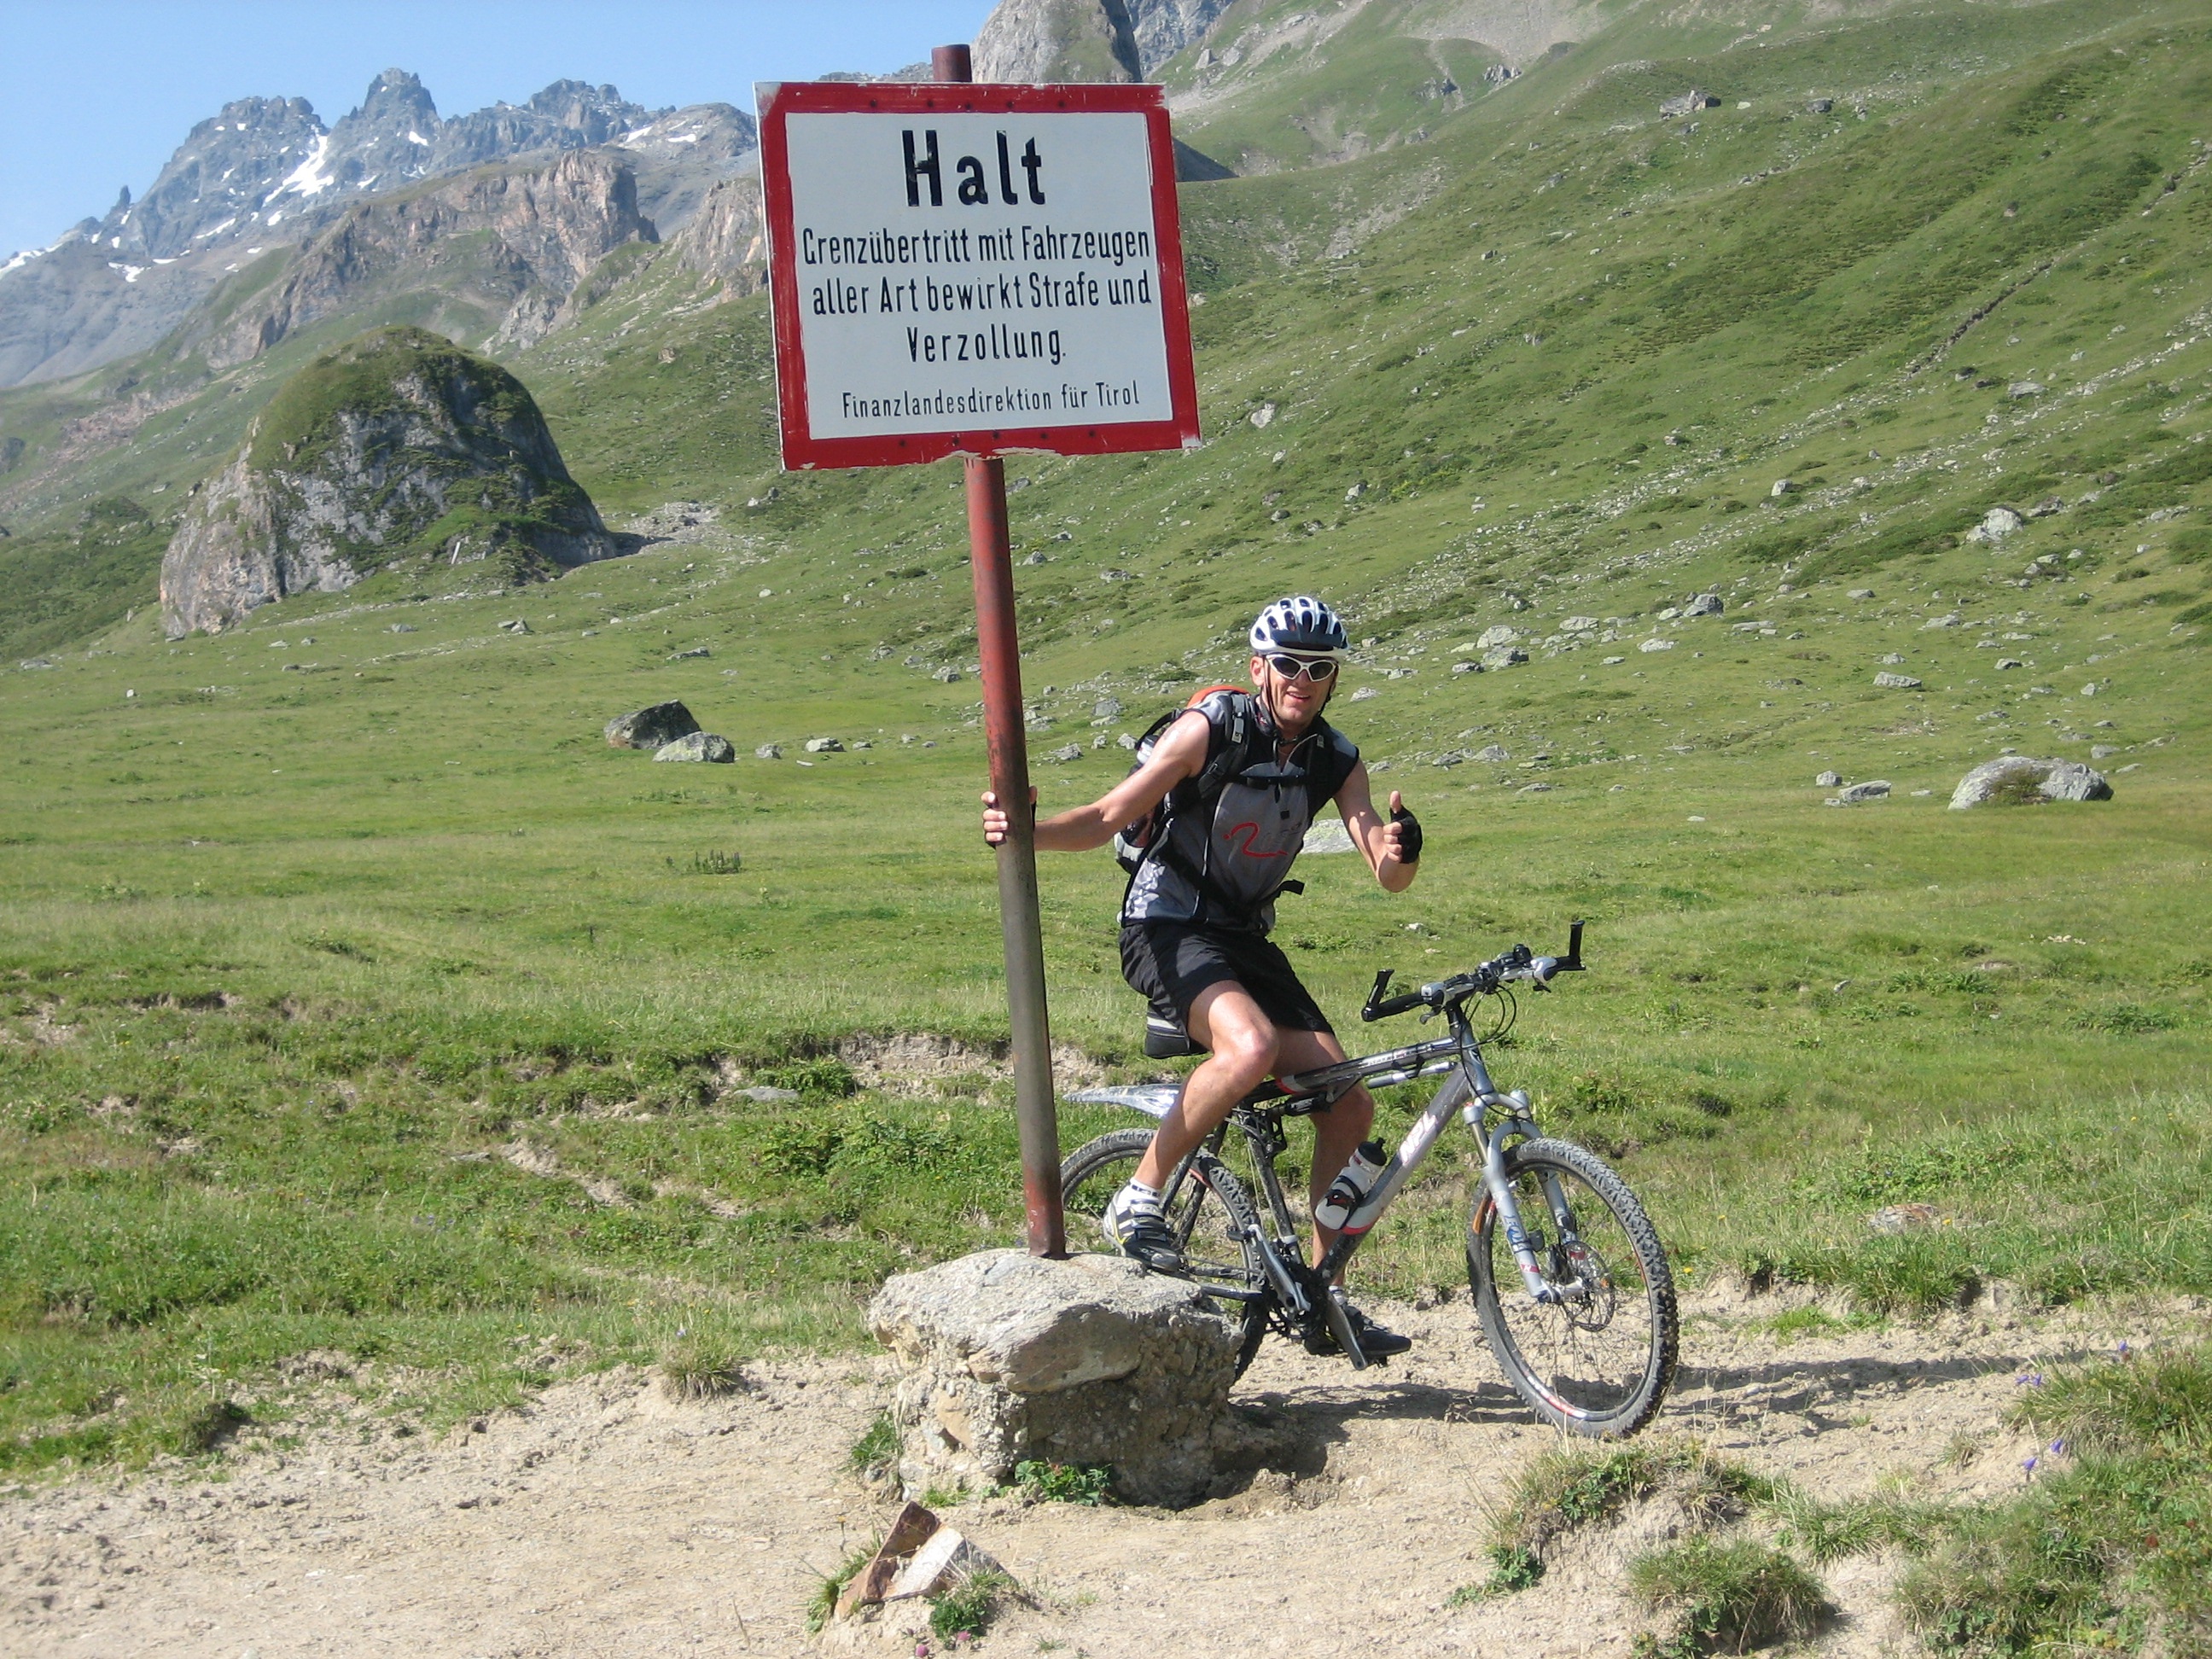
man, nature, mountain, trail, sport, bicycle, bike, mountain range, stone, vehicle, soil, alpine, navigate, set, extreme sport, ridge, summit, shirt, sports equipment, mountain bike, austria, reach, cycling, sporty, fun, happy, sports, mountains, shield, wait, stop, border, luck, away, athletes, active, target, challenge, freeride, success, characters, mountain biking, satisfied, mtb, extremely, mountain pass, successful, transalp, bergsport, cycle sport, downhill mountain biking, mountain bike racing, exceed, cross exceeded, vello